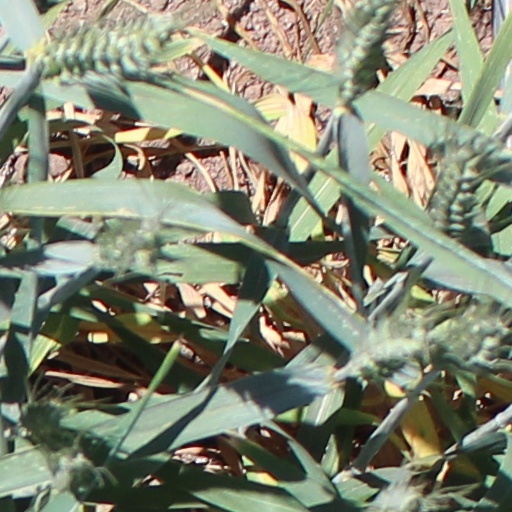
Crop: wheat